History of Atalanta BC

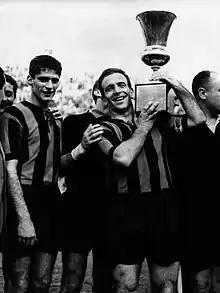
Atalanta players Angelo Domenghini and Piero Gardoni hoisting the 1962–63 Coppa Italia after defeating Torino 3–1 in the final

In the early 1950s, the club continued to perform consistently in Serie A and launched the careers of young players such as Battista Rota, Giulio Corsini, and Gaudenzio Bernasconi. In summer 1954, the club sold Rota to Bologna (though he would return in 1961) and appointed Luigi Bonizzoni as the new coach. The 1954–55 season saw Atalanta struggle in offense. The team escaped relegation thanks to 16 goals from Danish midfielder Poul Rasmussen—who arrived in 1952 to replace Swedish forward Hasse Jeppson after a then-world record 105-million lire sale to Napoli—as well as defensive solidity. With only 38 goals conceded, Atalanta had the second-best defense in Serie A, behind only Milan, who won the league that season.